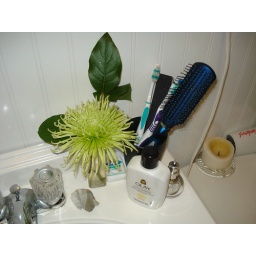
Recycled flowers in bathroom